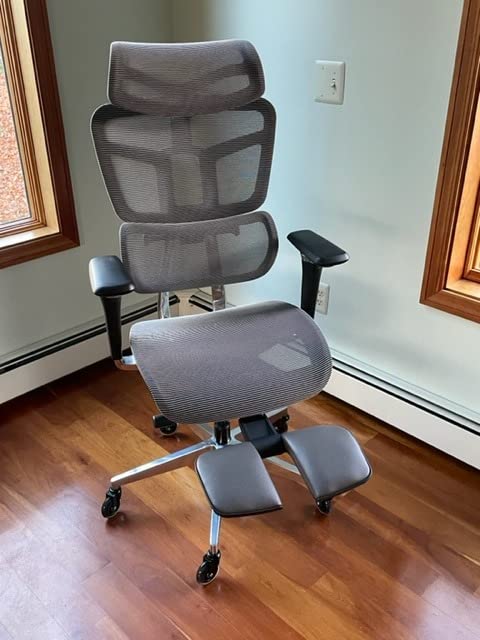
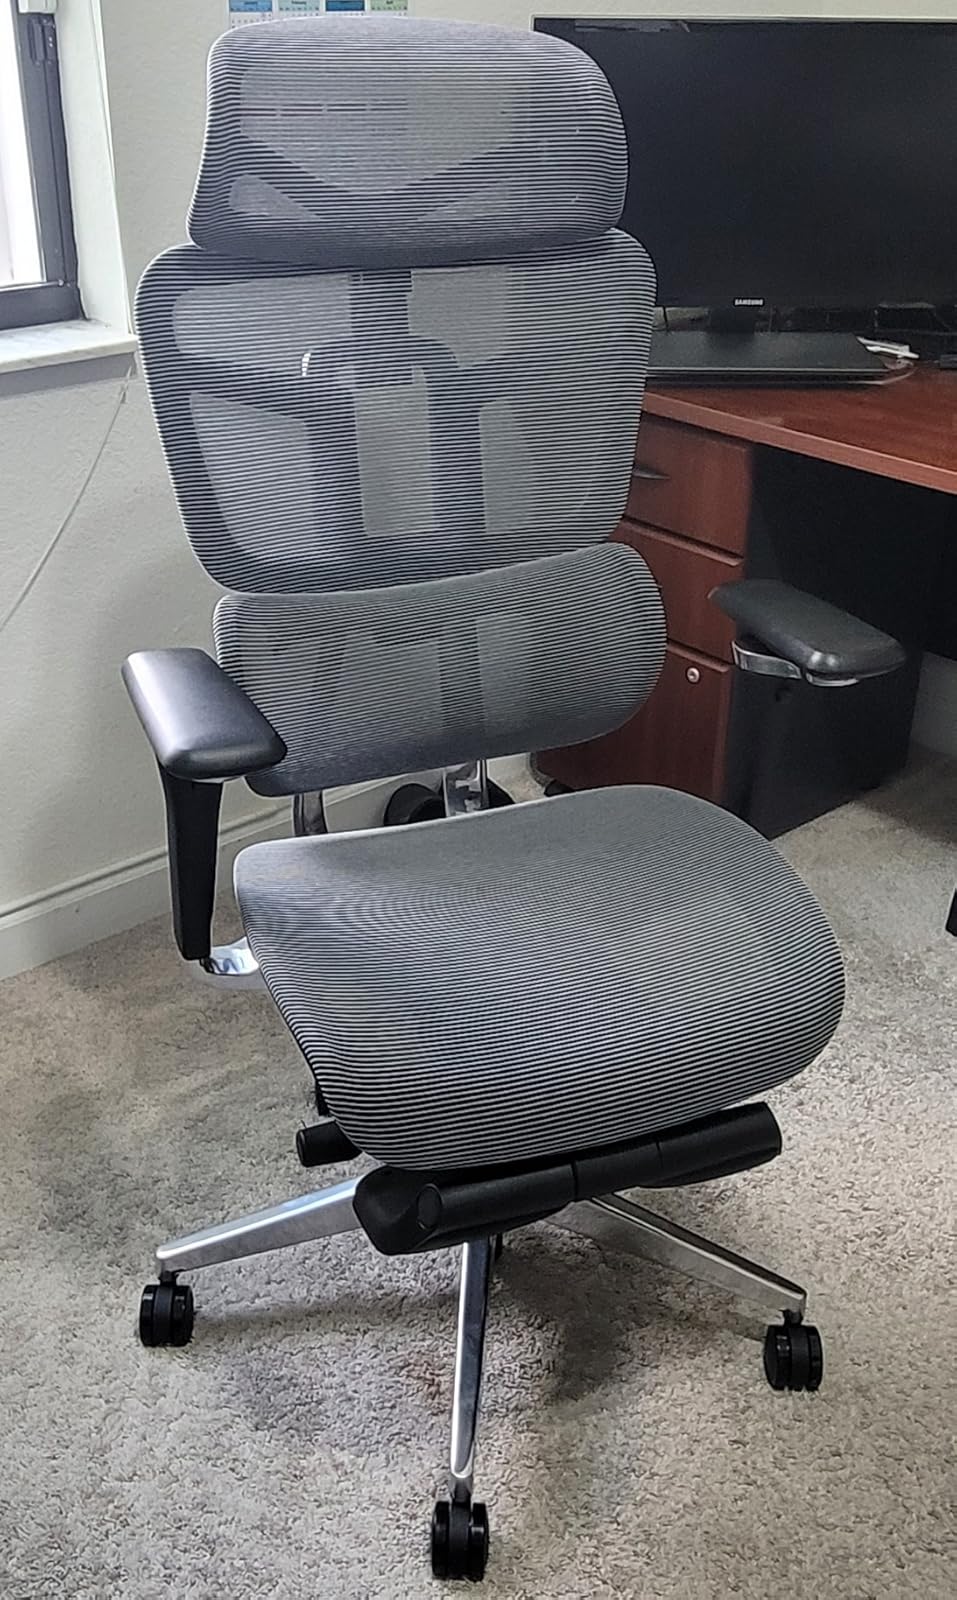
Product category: items_chair
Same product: yes